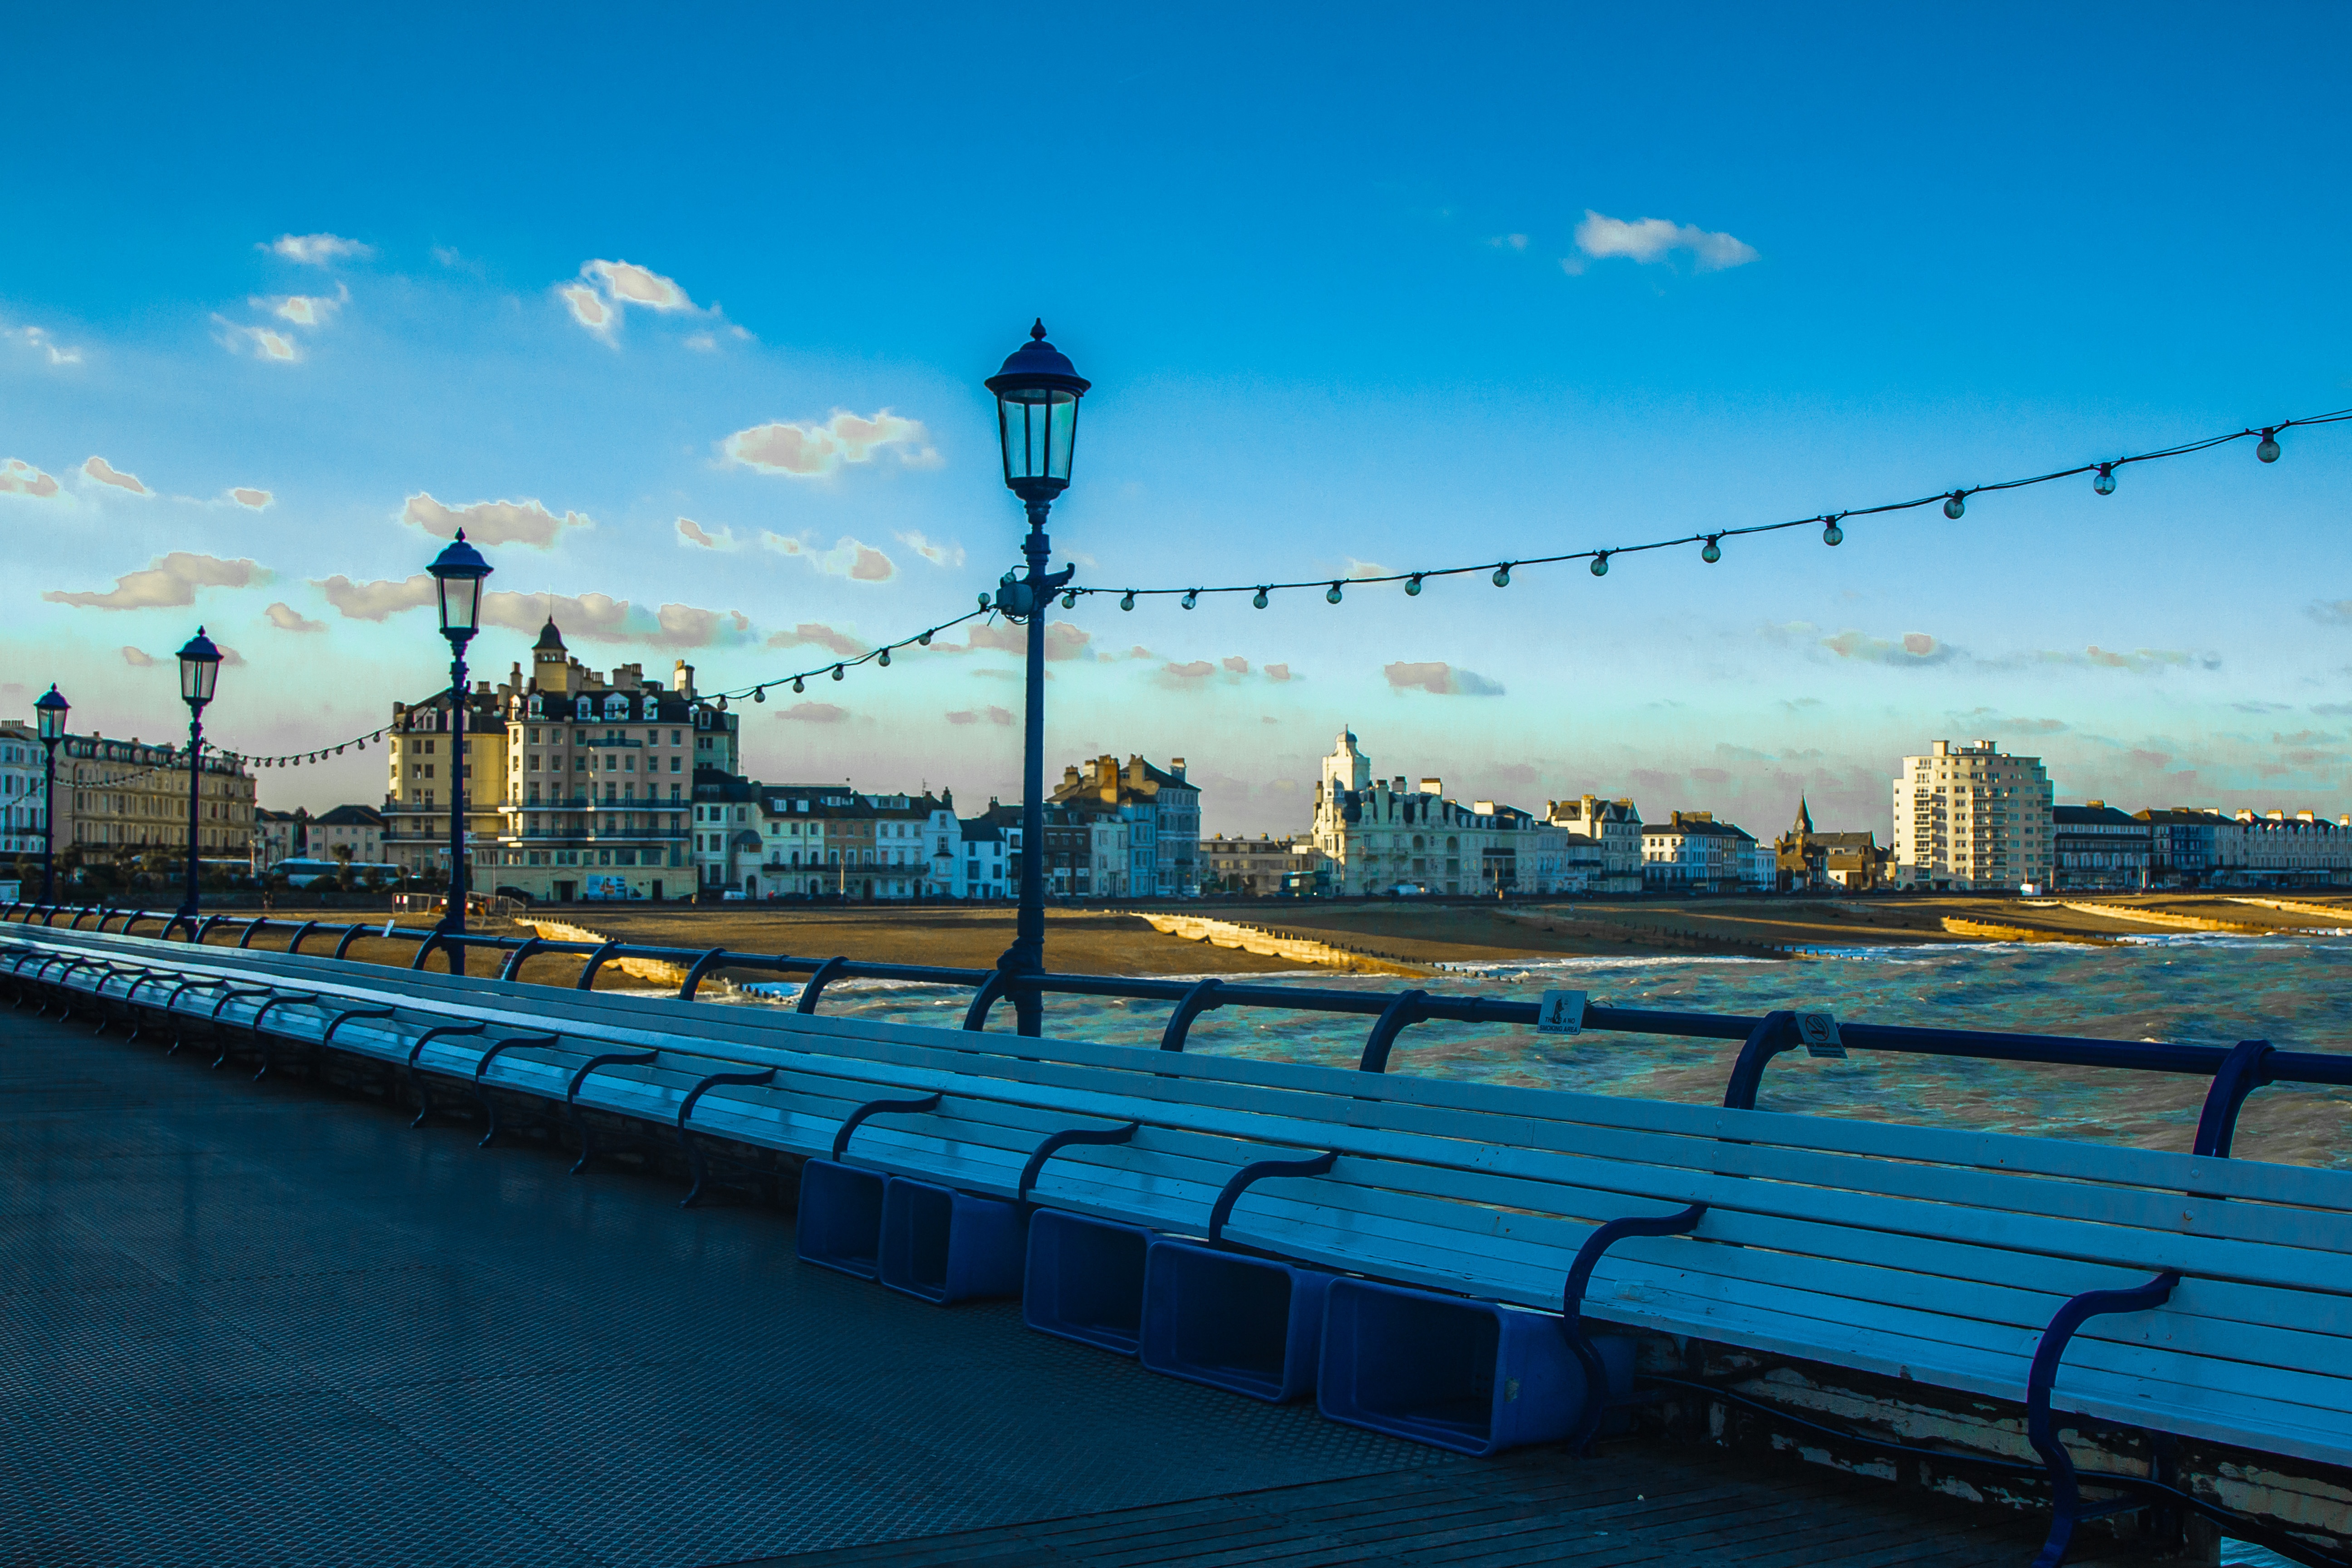
sea, structure, sky, boardwalk, bridge, morning, pier, country, walkway, cityscape, dusk, evening, reflection, blue, stadium, waterway, shadows, urban area, eastbourne pier